2017 Czech parliamentary election

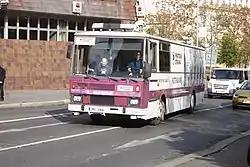
Czech Pirate Party's campaign bus

The Pirates launched their campaign on 22 May 2017, aiming to win 10% of votes. They called for radical tax reforms and changes to government administration.